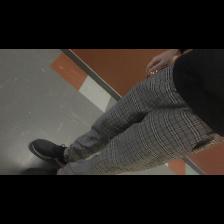
Label: Human